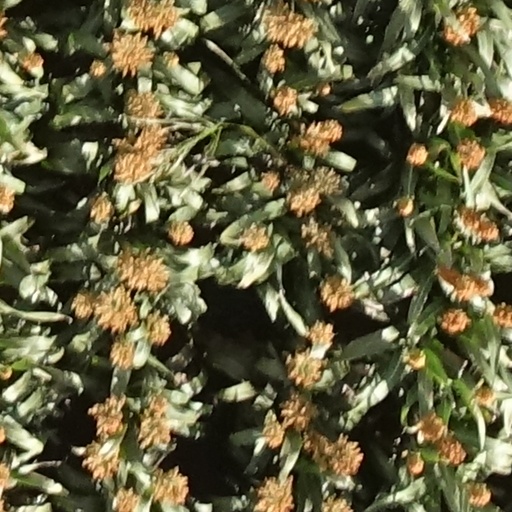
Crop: sorghum